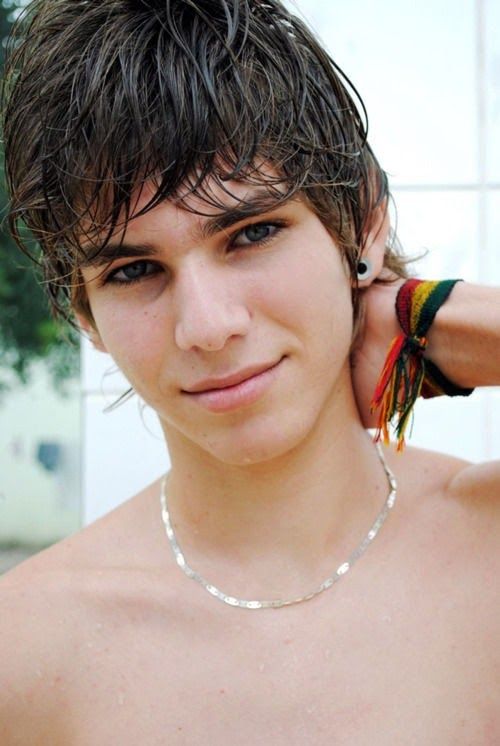
Label: Colored